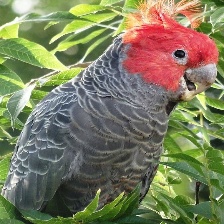
Species: GANG GANG COCKATOO
Scientific name: CALLOCEPHALON FIMBRIATUM
ImageNet parent category: sulphur-crested_cockatoo